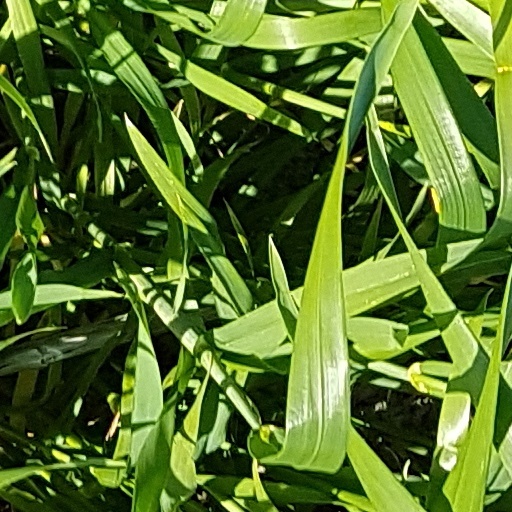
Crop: wheat